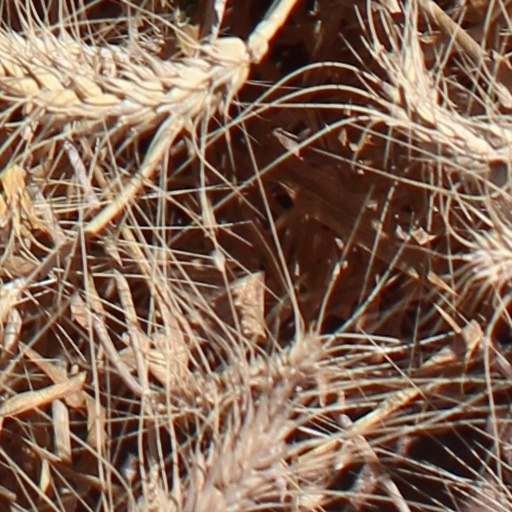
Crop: wheat